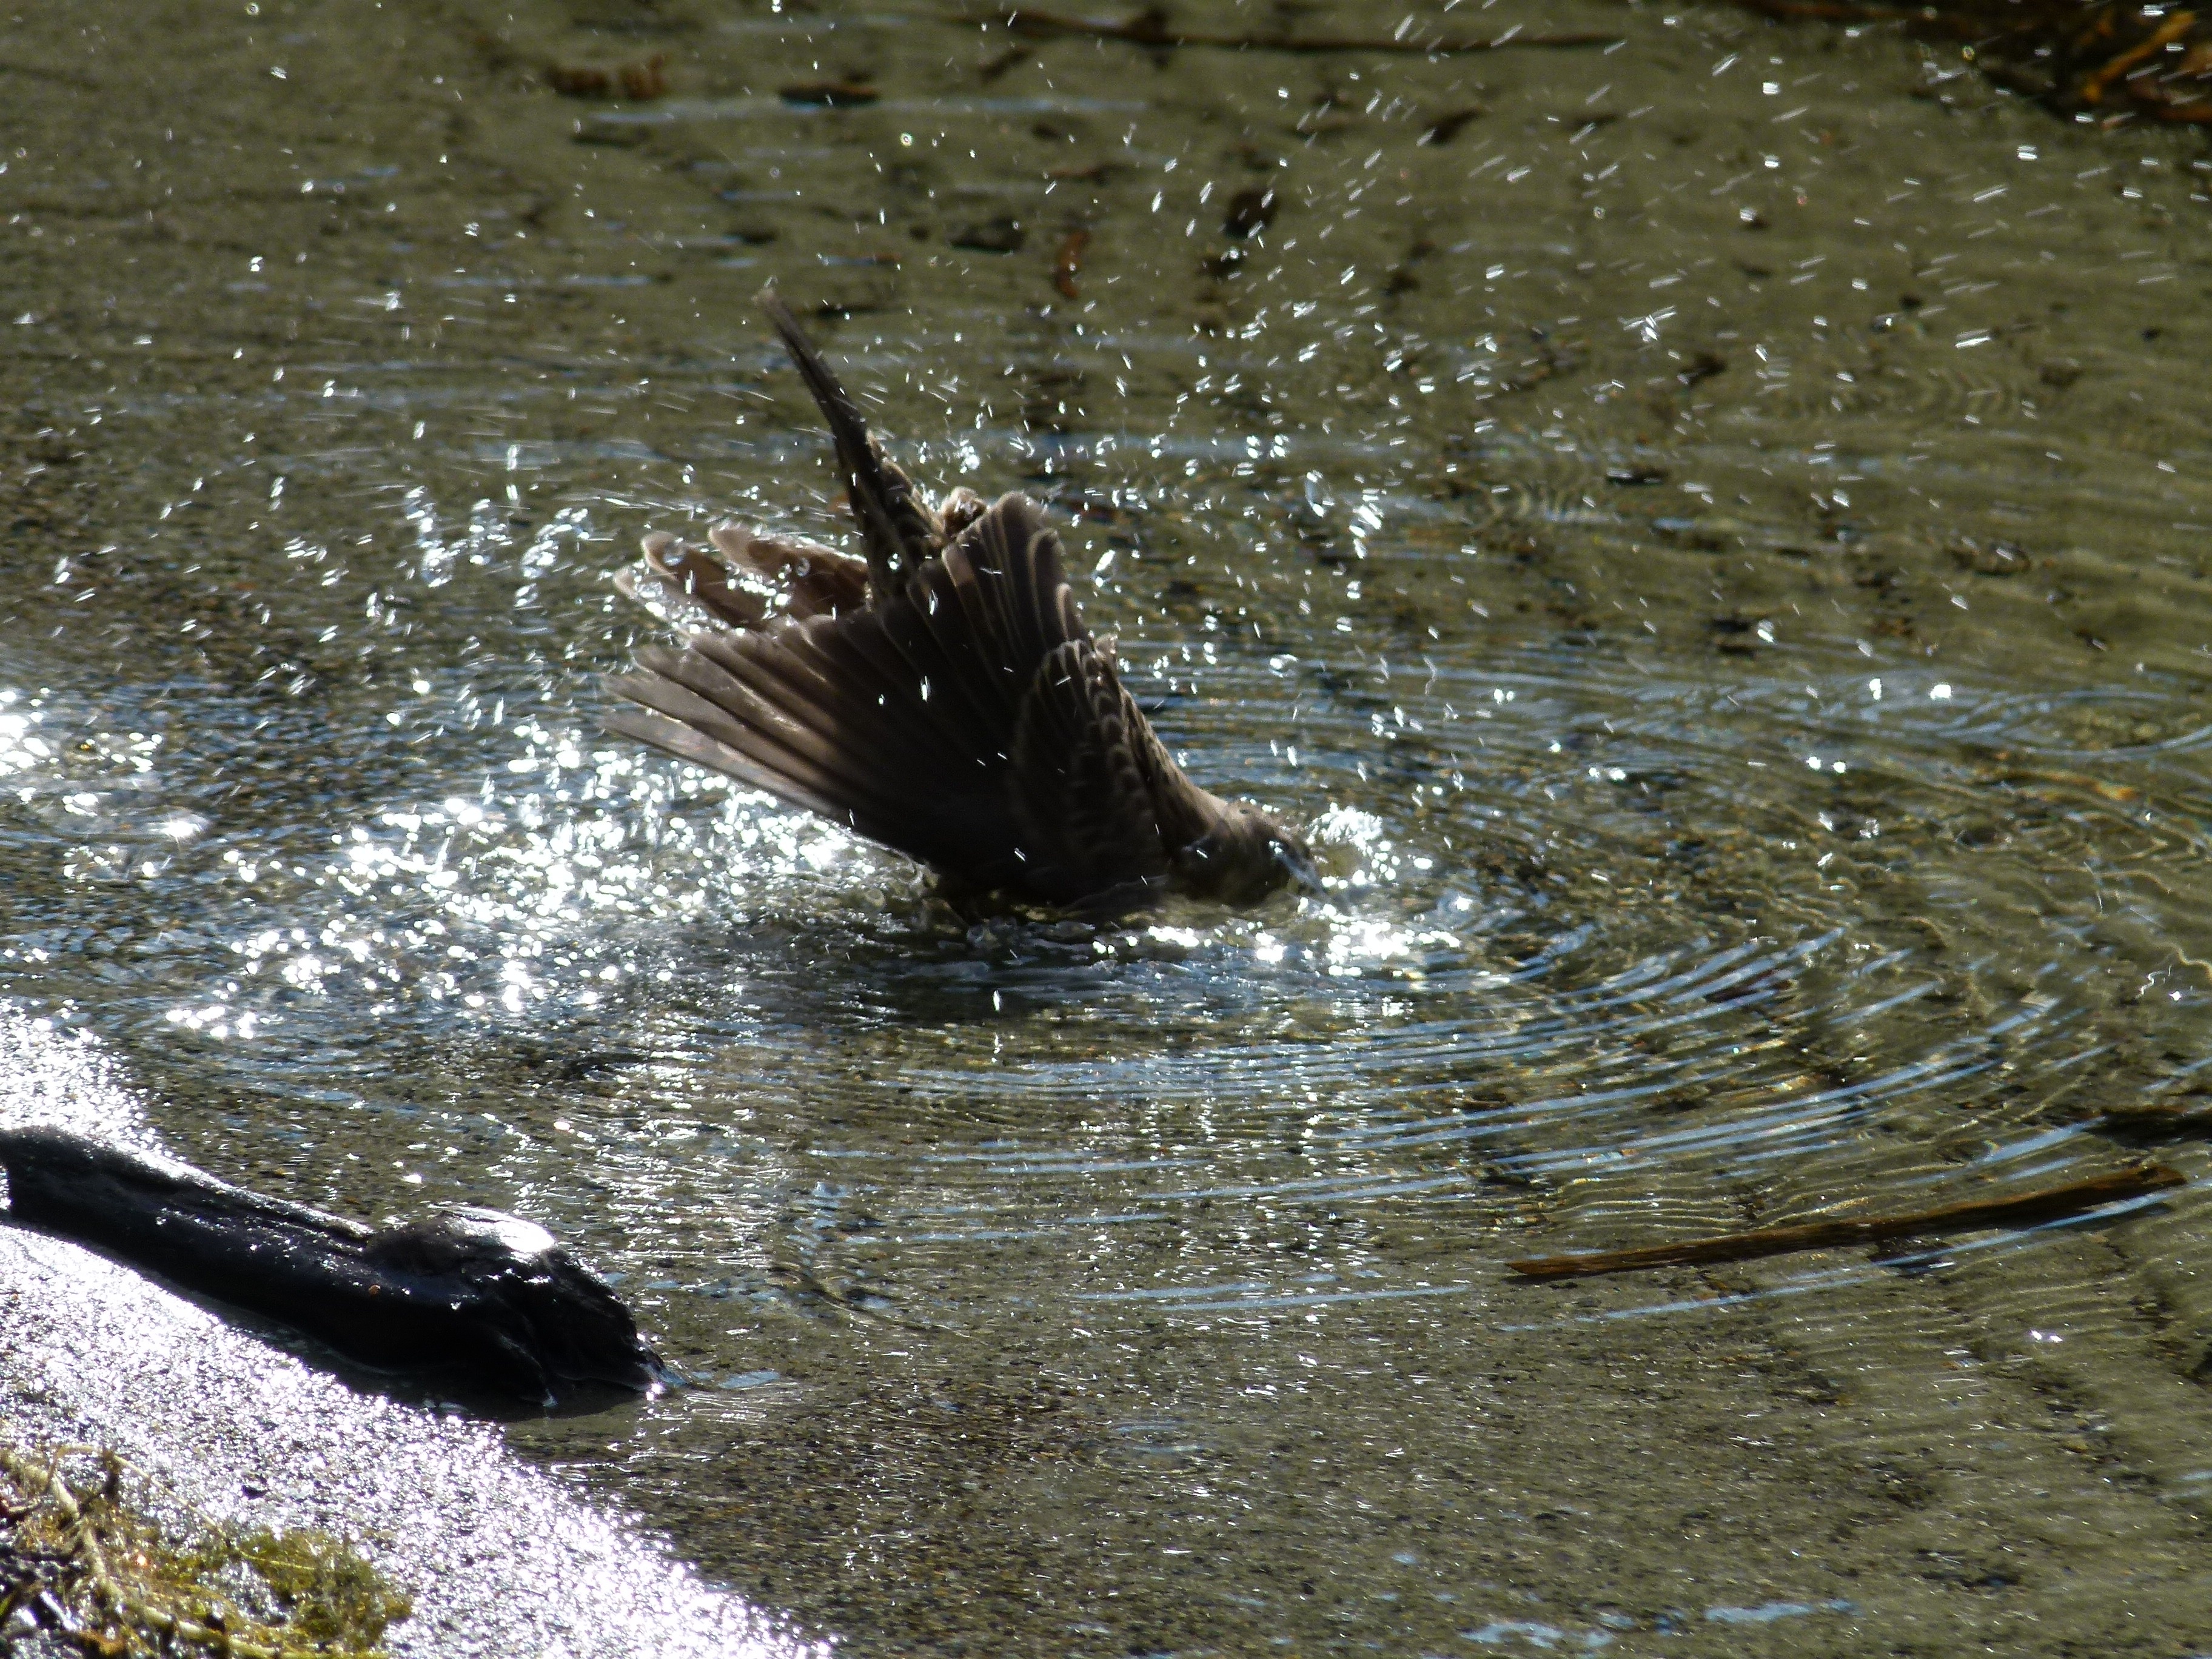
beach, water, nature, walking, bird, lake, animal, wildlife, beak, fauna, splashing, duck, feathered, water bird, bathing, organism, water resources